Kimber Lee

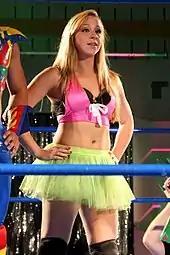
Lee in September 2014

Lee debuted for Shine Wrestling at their sixth show in January 2013, where she lost to Nikki Roxx. At "Shine 12", she lost to Kimberly. Lee formed a tag team with Cherry Bomb, briefly called Team Combat Zone before being renamed The Kimber Bombs. She returned in February 2014 at "Shine 17"; The Kimber Bombs participated in the tournament to determine the inaugural Shine Tag Team Champions, but were eliminated in the first round by eventual winners The Lucha Sisters (Leva Bates and Mia Yim). The Kimber Bombs continued to compete in tag team competition, defeating the S-N-S Express (Sassy Stephie and Jessie Belle Smothers) at "Shine 21", and unsuccessfully challenged Legendary (Malia Hosaka and Brandi Wine) for the Shine Tag Team Championship at "Shine 23". In a rematch at "Shine 25" on March 6, 2015, The Kimber Bombs won the championship. At "Shine 30" on October 2, 2015, the pair had to vacate the title due to Cherry Bomb's shoulder injury.